Agustín Tellería Mendizábal

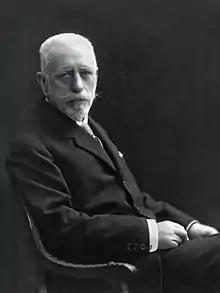
Tirso Olazábal

The Basque family of Tellería was first noted in the Gipuzkoan county of Vergara in the 16th century and parish documents confirm their presence in the town of Antzuola since the early 18th century. The first direct ancestor of Agustín which can be traced is his strictly paternal great-grandfather Silvestre Antonio Tellería Ugalde, married to Clara Ignacia Lascurain Argarate and living in Antzuola in the early 19th century. His son and Agustín's paternal grandfather, Miguel Ignacio Telleria Lascurain (born 1807), married Maria Oyarzabal Idiazabal. None of the sources consulted provides any information on what they did for a living; the couple settled in their native town and had at least 9 children, born between 1833 and 1854. Their third son and Agustín's father, Jose Cipriano Telleria Oyarzabal (1849–1938), in 1877 married Micaela Ynurrita Gorosabel; the couple had 2 children, both daughters. Following early death of his wife in 1882, one year later Telleria Oyarzabal re-married with Maria Esteban Mendizábal Elgarresta (died 1913), a girl from the nearby village of Urretxu and descendant to a family which already had been related to the Tellerías.